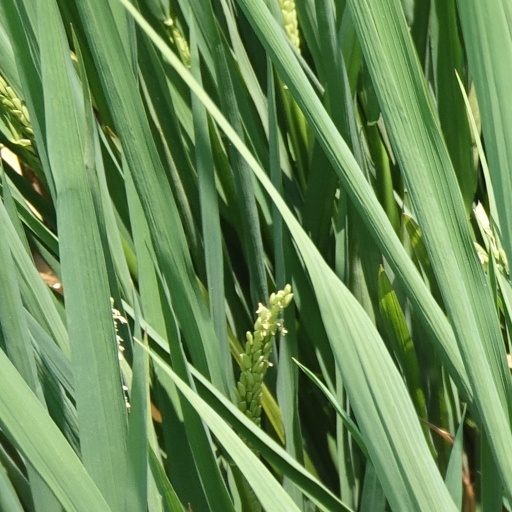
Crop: rice